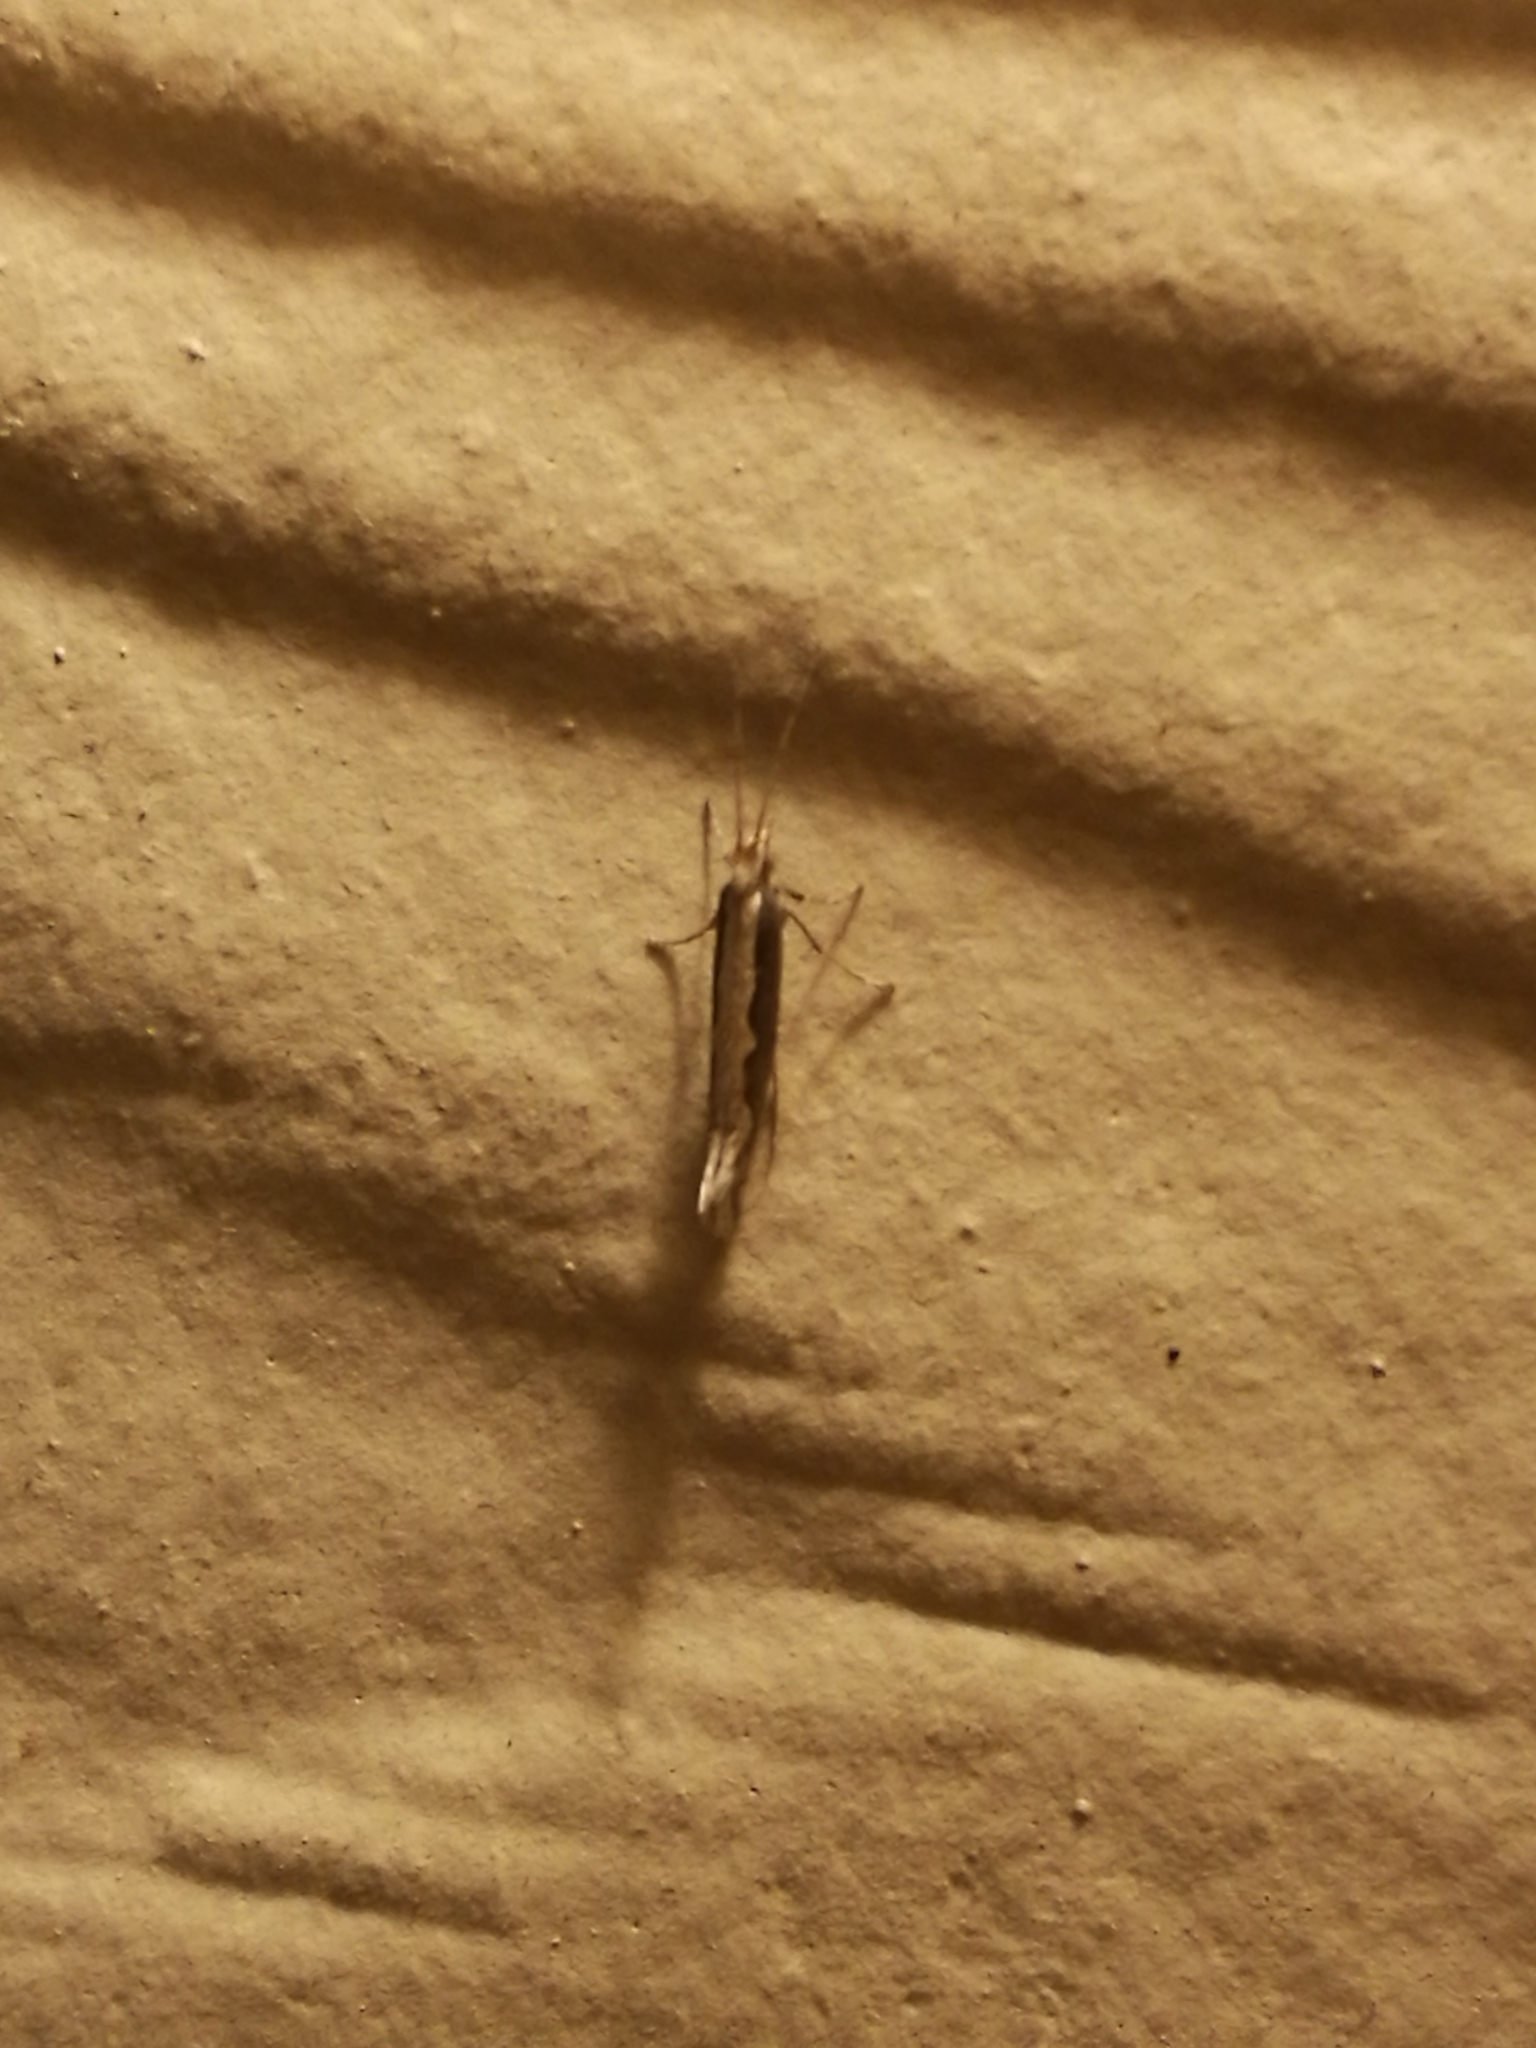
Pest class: diamondback_moth